Boardman House (Saugus, Massachusetts)

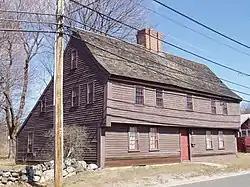
The Boardman House, Saugus, Massachusetts

The Boardman House, also known as the Scotch-Boardman House or the Bennett-Boardman House, is a historic house located at 17 Howard Street, Saugus, Massachusetts. Built in 1692, it was designated a National Historic Landmark in 1961 because of the remarkable amount of original building material still present in the house. It has been owned by Historic New England since 1914, and is open to the public on select weekends between June and October.